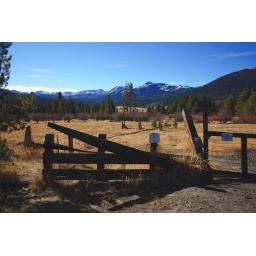
View from the Luther Pass road of the Hope Valley in Sierra Nevada, south of lake Tahoe